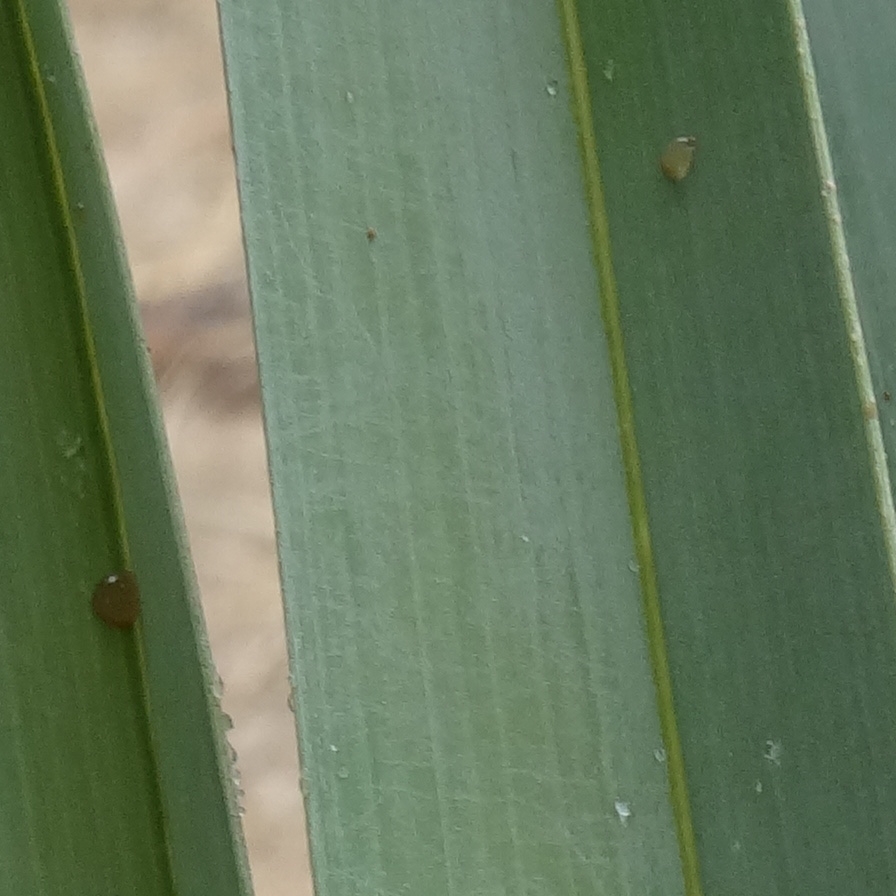
Label: Honey